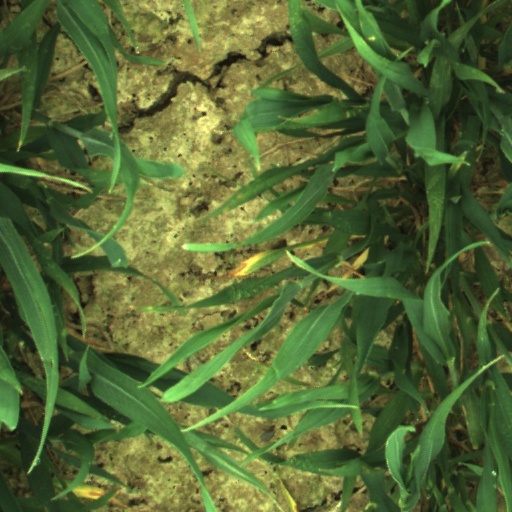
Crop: wheat